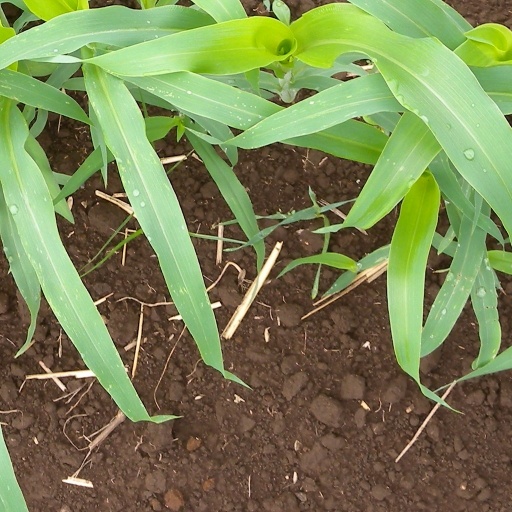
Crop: sorghum